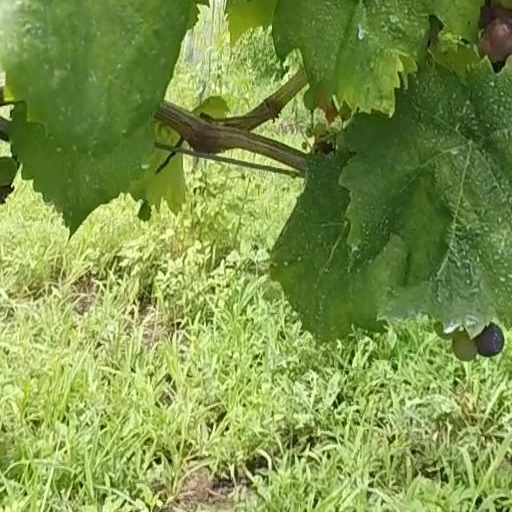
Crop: grape